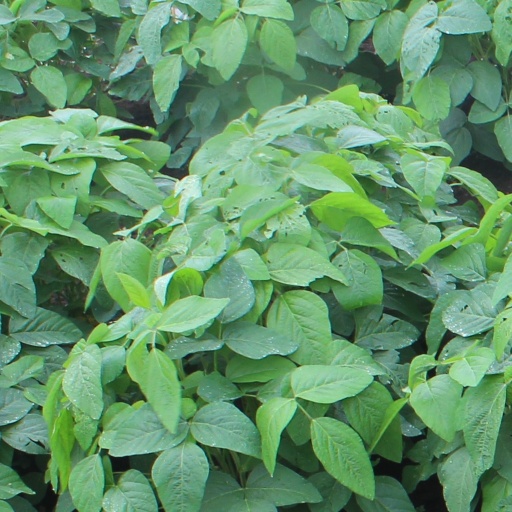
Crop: soybean